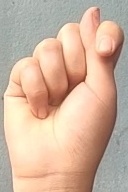
ASL sign: T